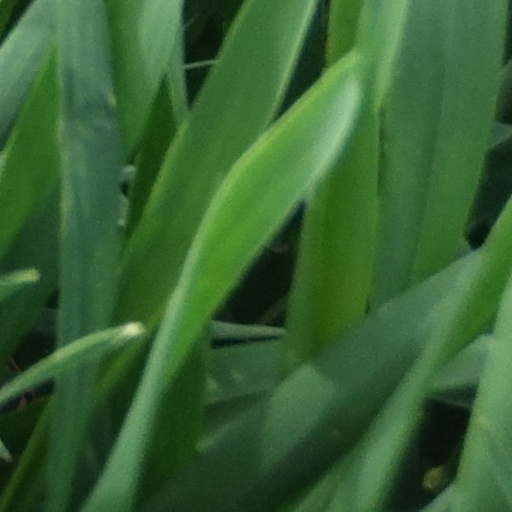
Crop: wheat